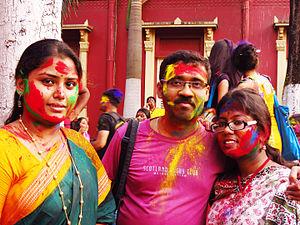
L’article dévoile l’histoire de la peinture en Inde depuis près de 30 000 ans.